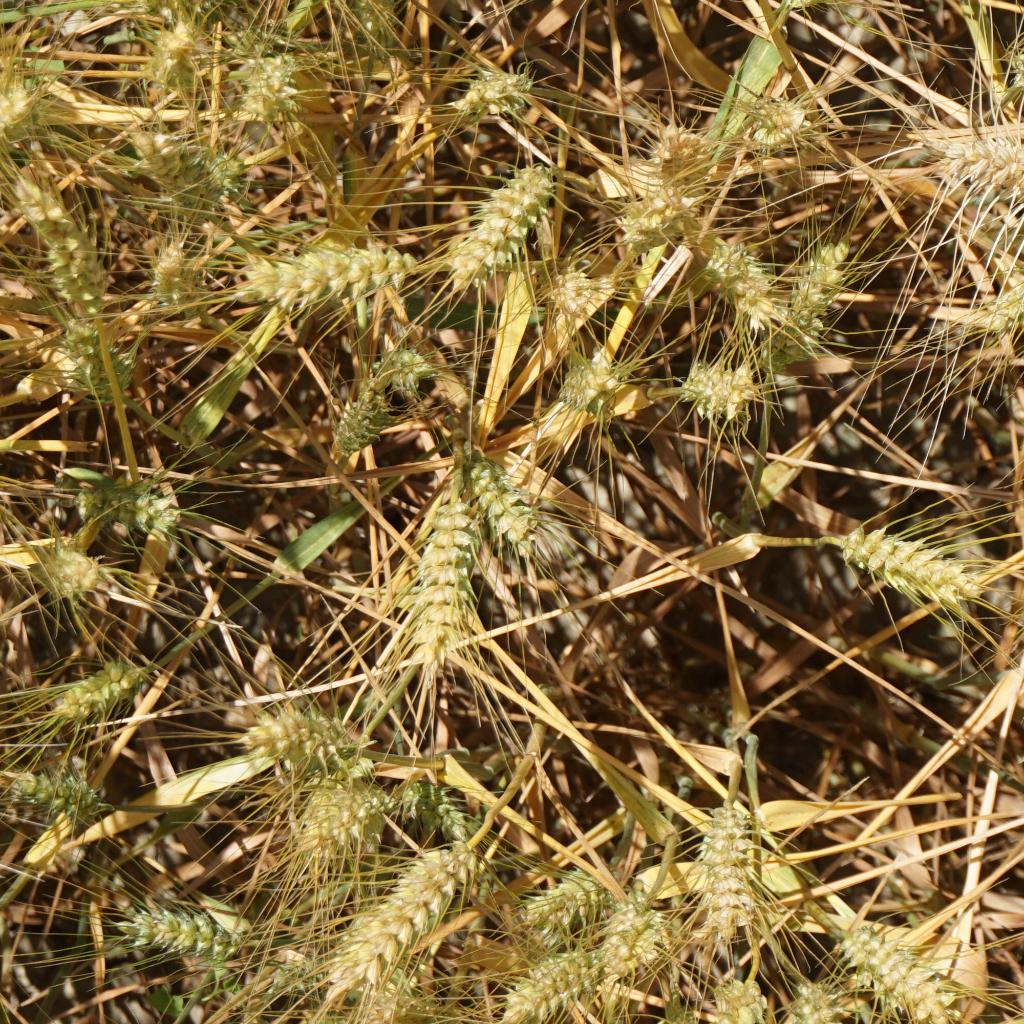
Country: France
Location: Gréoux
Wheat development stage: Filling - Ripening